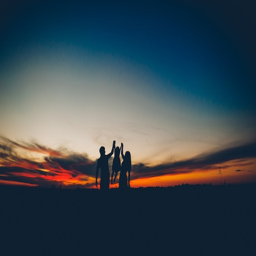
happy family together , parents with their little child at sunset .